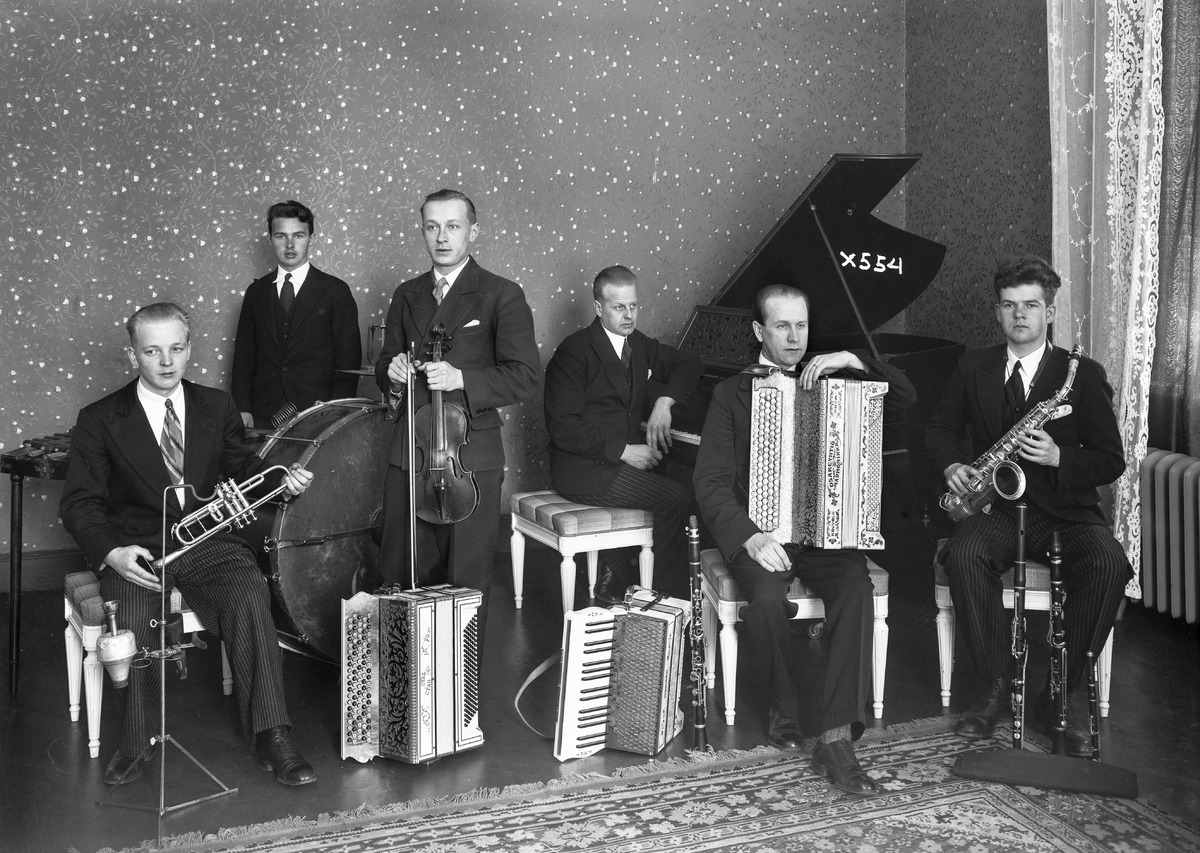
Pauli Kaijasen johtama orkesteri
An orchestra led by Pauli Kaijanen
sisällön kuvaus: Pauli Kaijasen johtama orkesteri 29.3.1933. Mahdollisesti Oulun ensimmäinen tanssiorkesteri. Kaijanen soitti orkesterissa pianoa. content description: An orchestra led by Pauli Kaijanen on March 29, 1933. Possibly the first dance orchestra in Oulu. Kaijanen played the piano in the orchestra.
Vuosi: 1933
Paikka: , Suomi, Suomi
Aiheet: Kaijanen, Pauli; orkesterinjohtajat; ryhmäkuva; orkesterit; orkesterinjohtaminen; muusikot; orchestras; bands; musicians; conductors